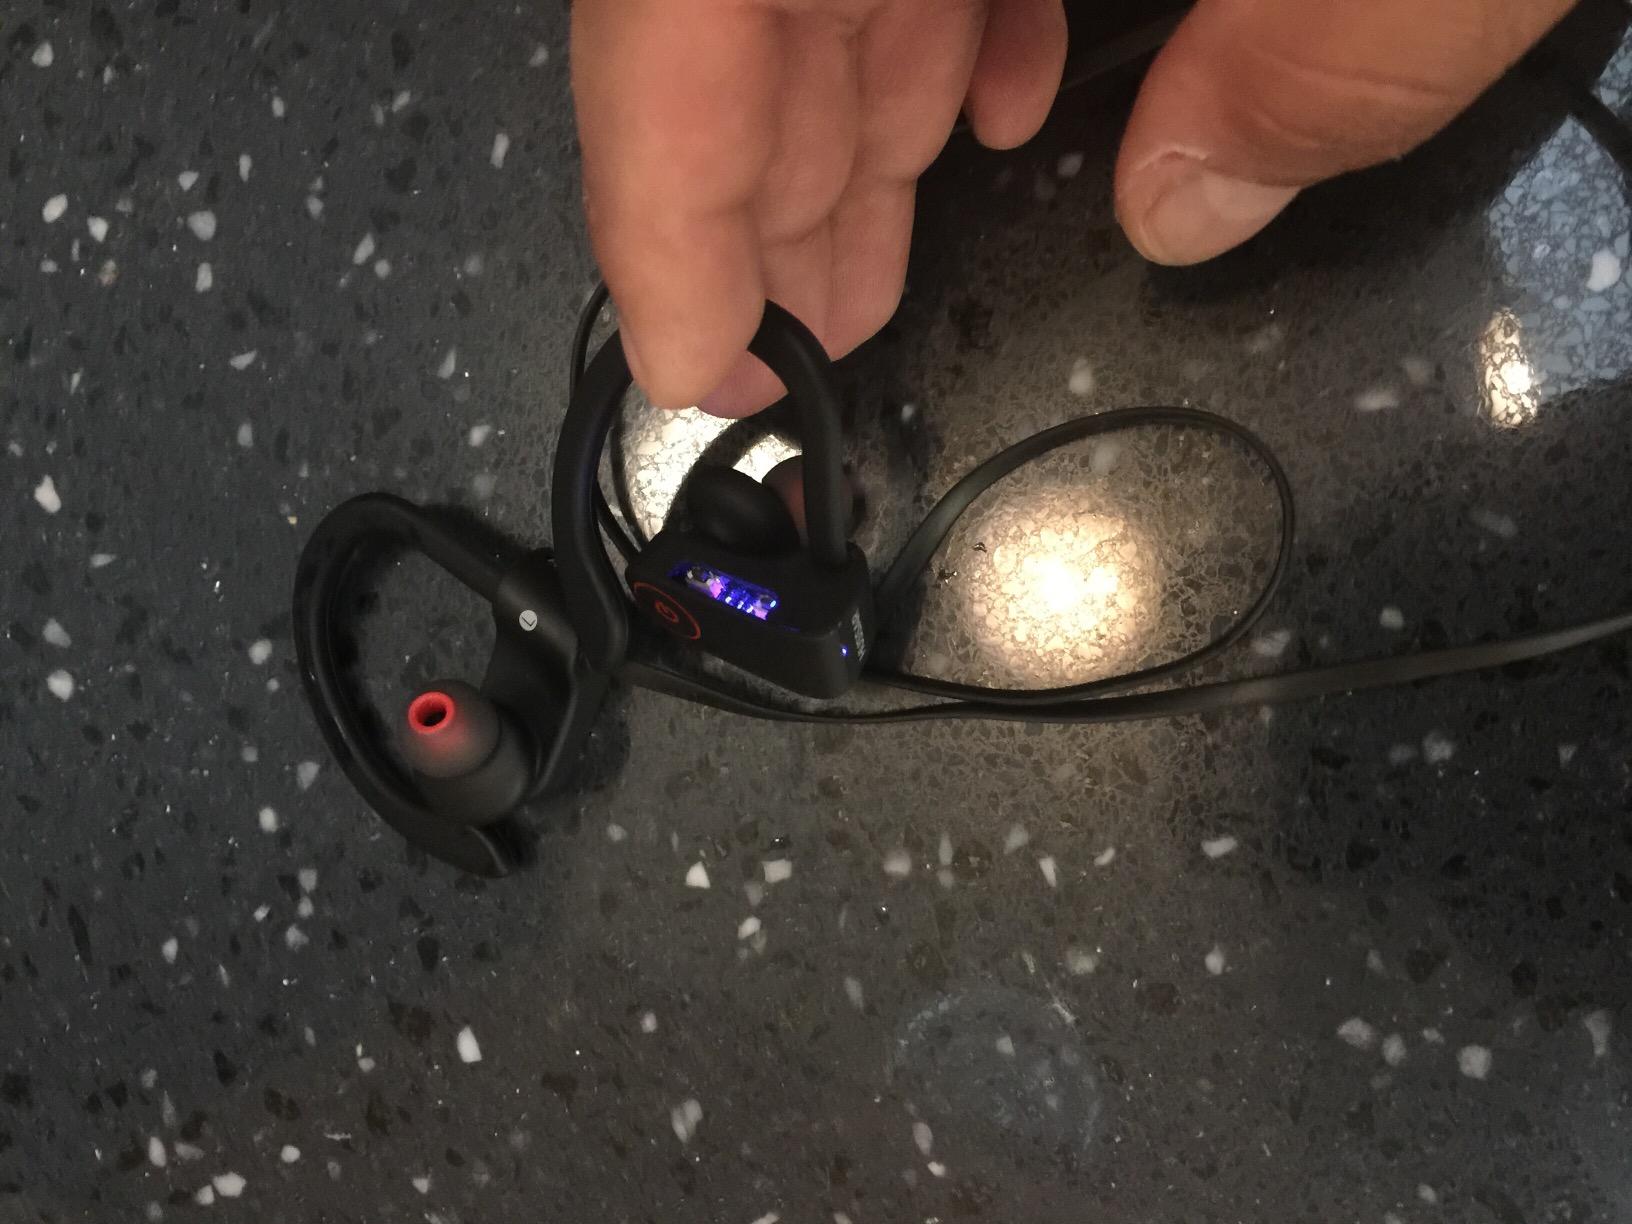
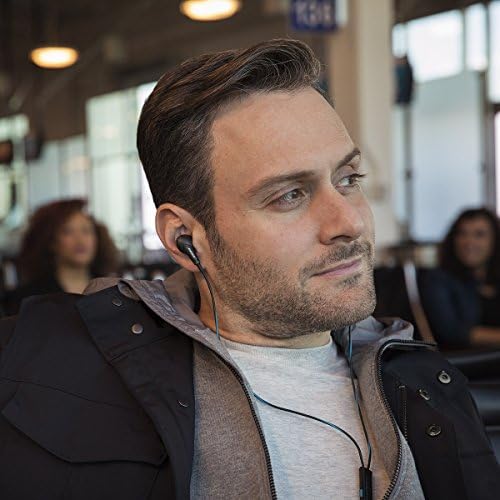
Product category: headphones
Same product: no